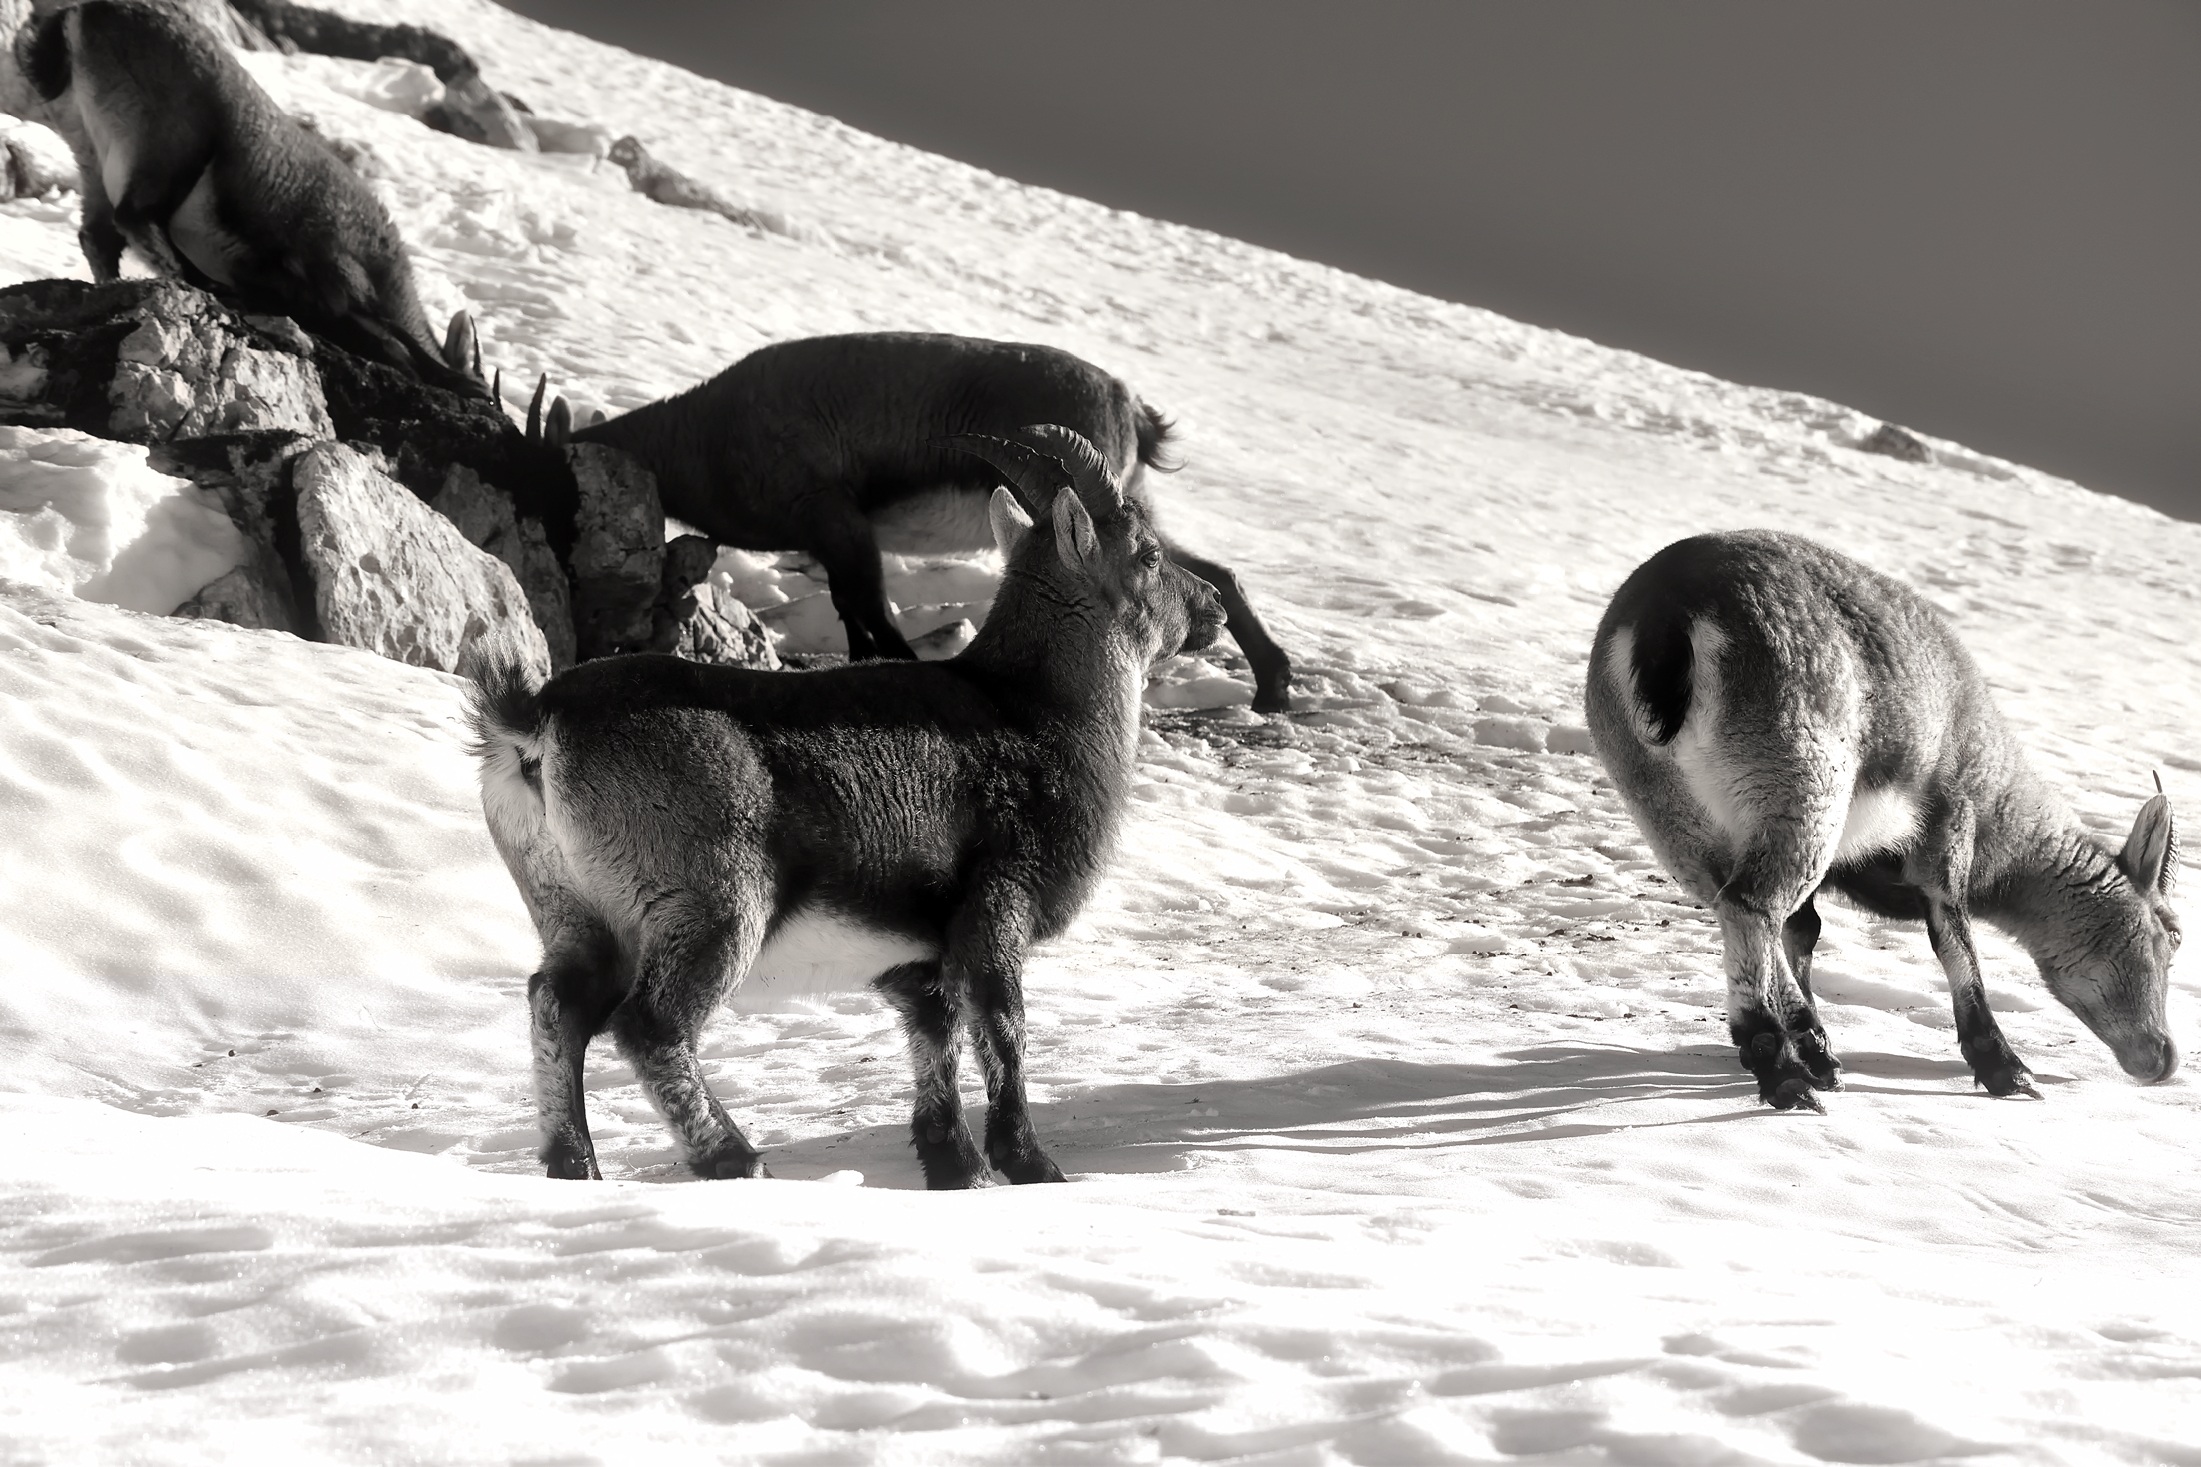
landscape, nature, snow, winter, black and white, wildlife, goat, herd, sheep, mammal, black, monochrome, fauna, outdoors, goats, mountains, animals, vertebrate, slovenia, mountain goats, monochrome photography